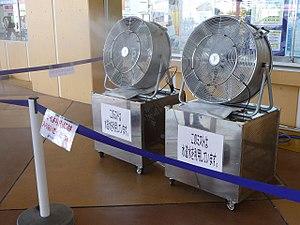
Un refroidisseur par évaporation est un dispositif qui refroidit l'air par évaporation de l'eau. Le refroidissement par évaporation diffère des systèmes typiques de climatisation, qui utilisent des cycles de réfrigération compression de vapeur ou absorption. Le refroidissement par évaporation utilise le fait que l'eau absorbe une quantité relativement importante de chaleur pour s'évaporer. La température de l'air sec peut être considérablement abaissée par l'évaporation de l'eau. Cela peut refroidir l'air en consommant beaucoup moins d'énergie que la réfrigération. Dans les climats extrêmement secs, le refroidissement par évaporation de l'air a l'avantage supplémentaire de climatiser l'air avec plus d'humidité pour le confort des occupants du bâtiment.